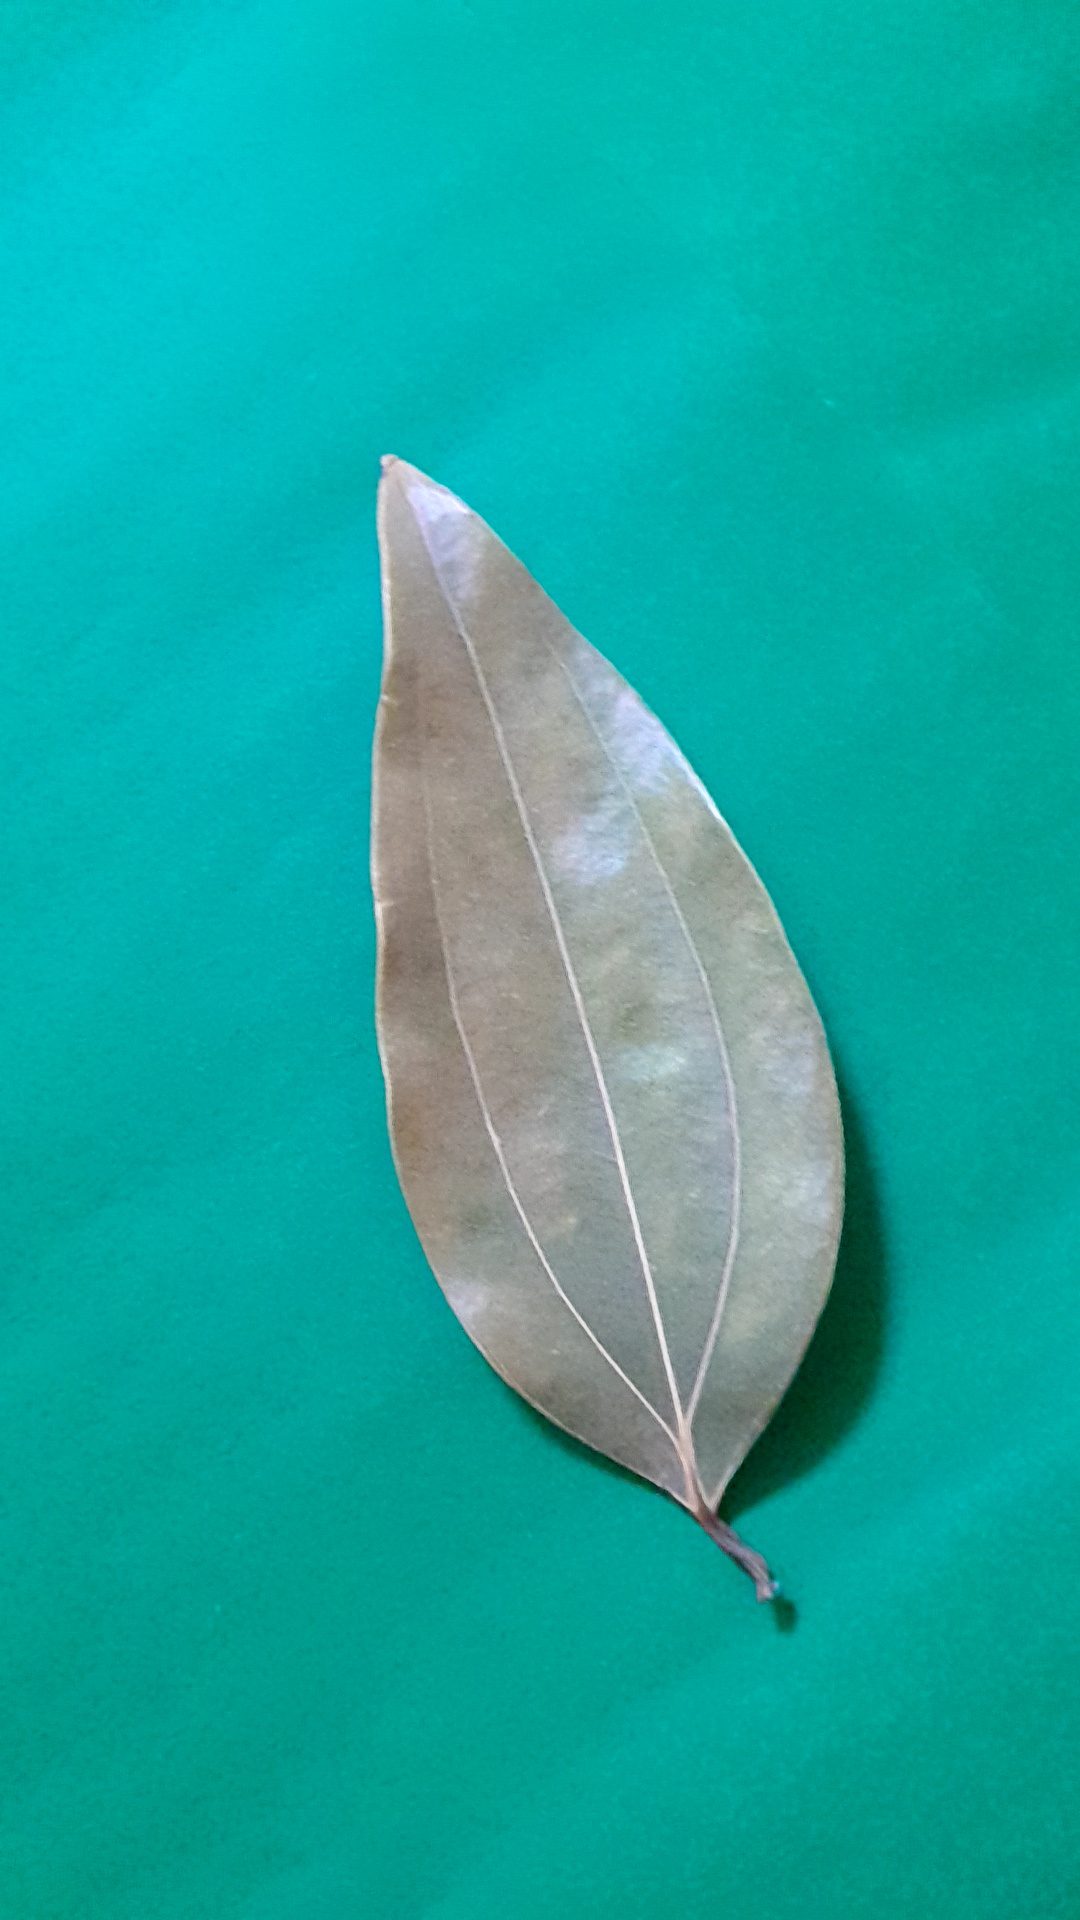
Label: Dry Leaf